Economics of Christmas

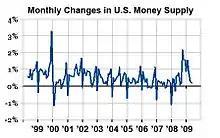
Each year (most notably 2000) money supply in US banks is increased for Christmas shopping.

One economist's analysis calculates that, despite increased overall spending, Christmas is a deadweight loss under orthodox microeconomic theory, because of the effect of gift-giving. This loss is calculated as the difference between what the gift giver spent on the item and what the gift receiver would have paid for the item. It is estimated that in 2001, Christmas resulted in a $4 billion deadweight loss in the U.S. alone. Because of complicating factors, this analysis is sometimes used to discuss possible flaws in current microeconomic theory. Other deadweight losses include the effects of Christmas on the environment and the fact that material gifts are often perceived as white elephants, imposing cost for upkeep and storage and contributing to clutter.